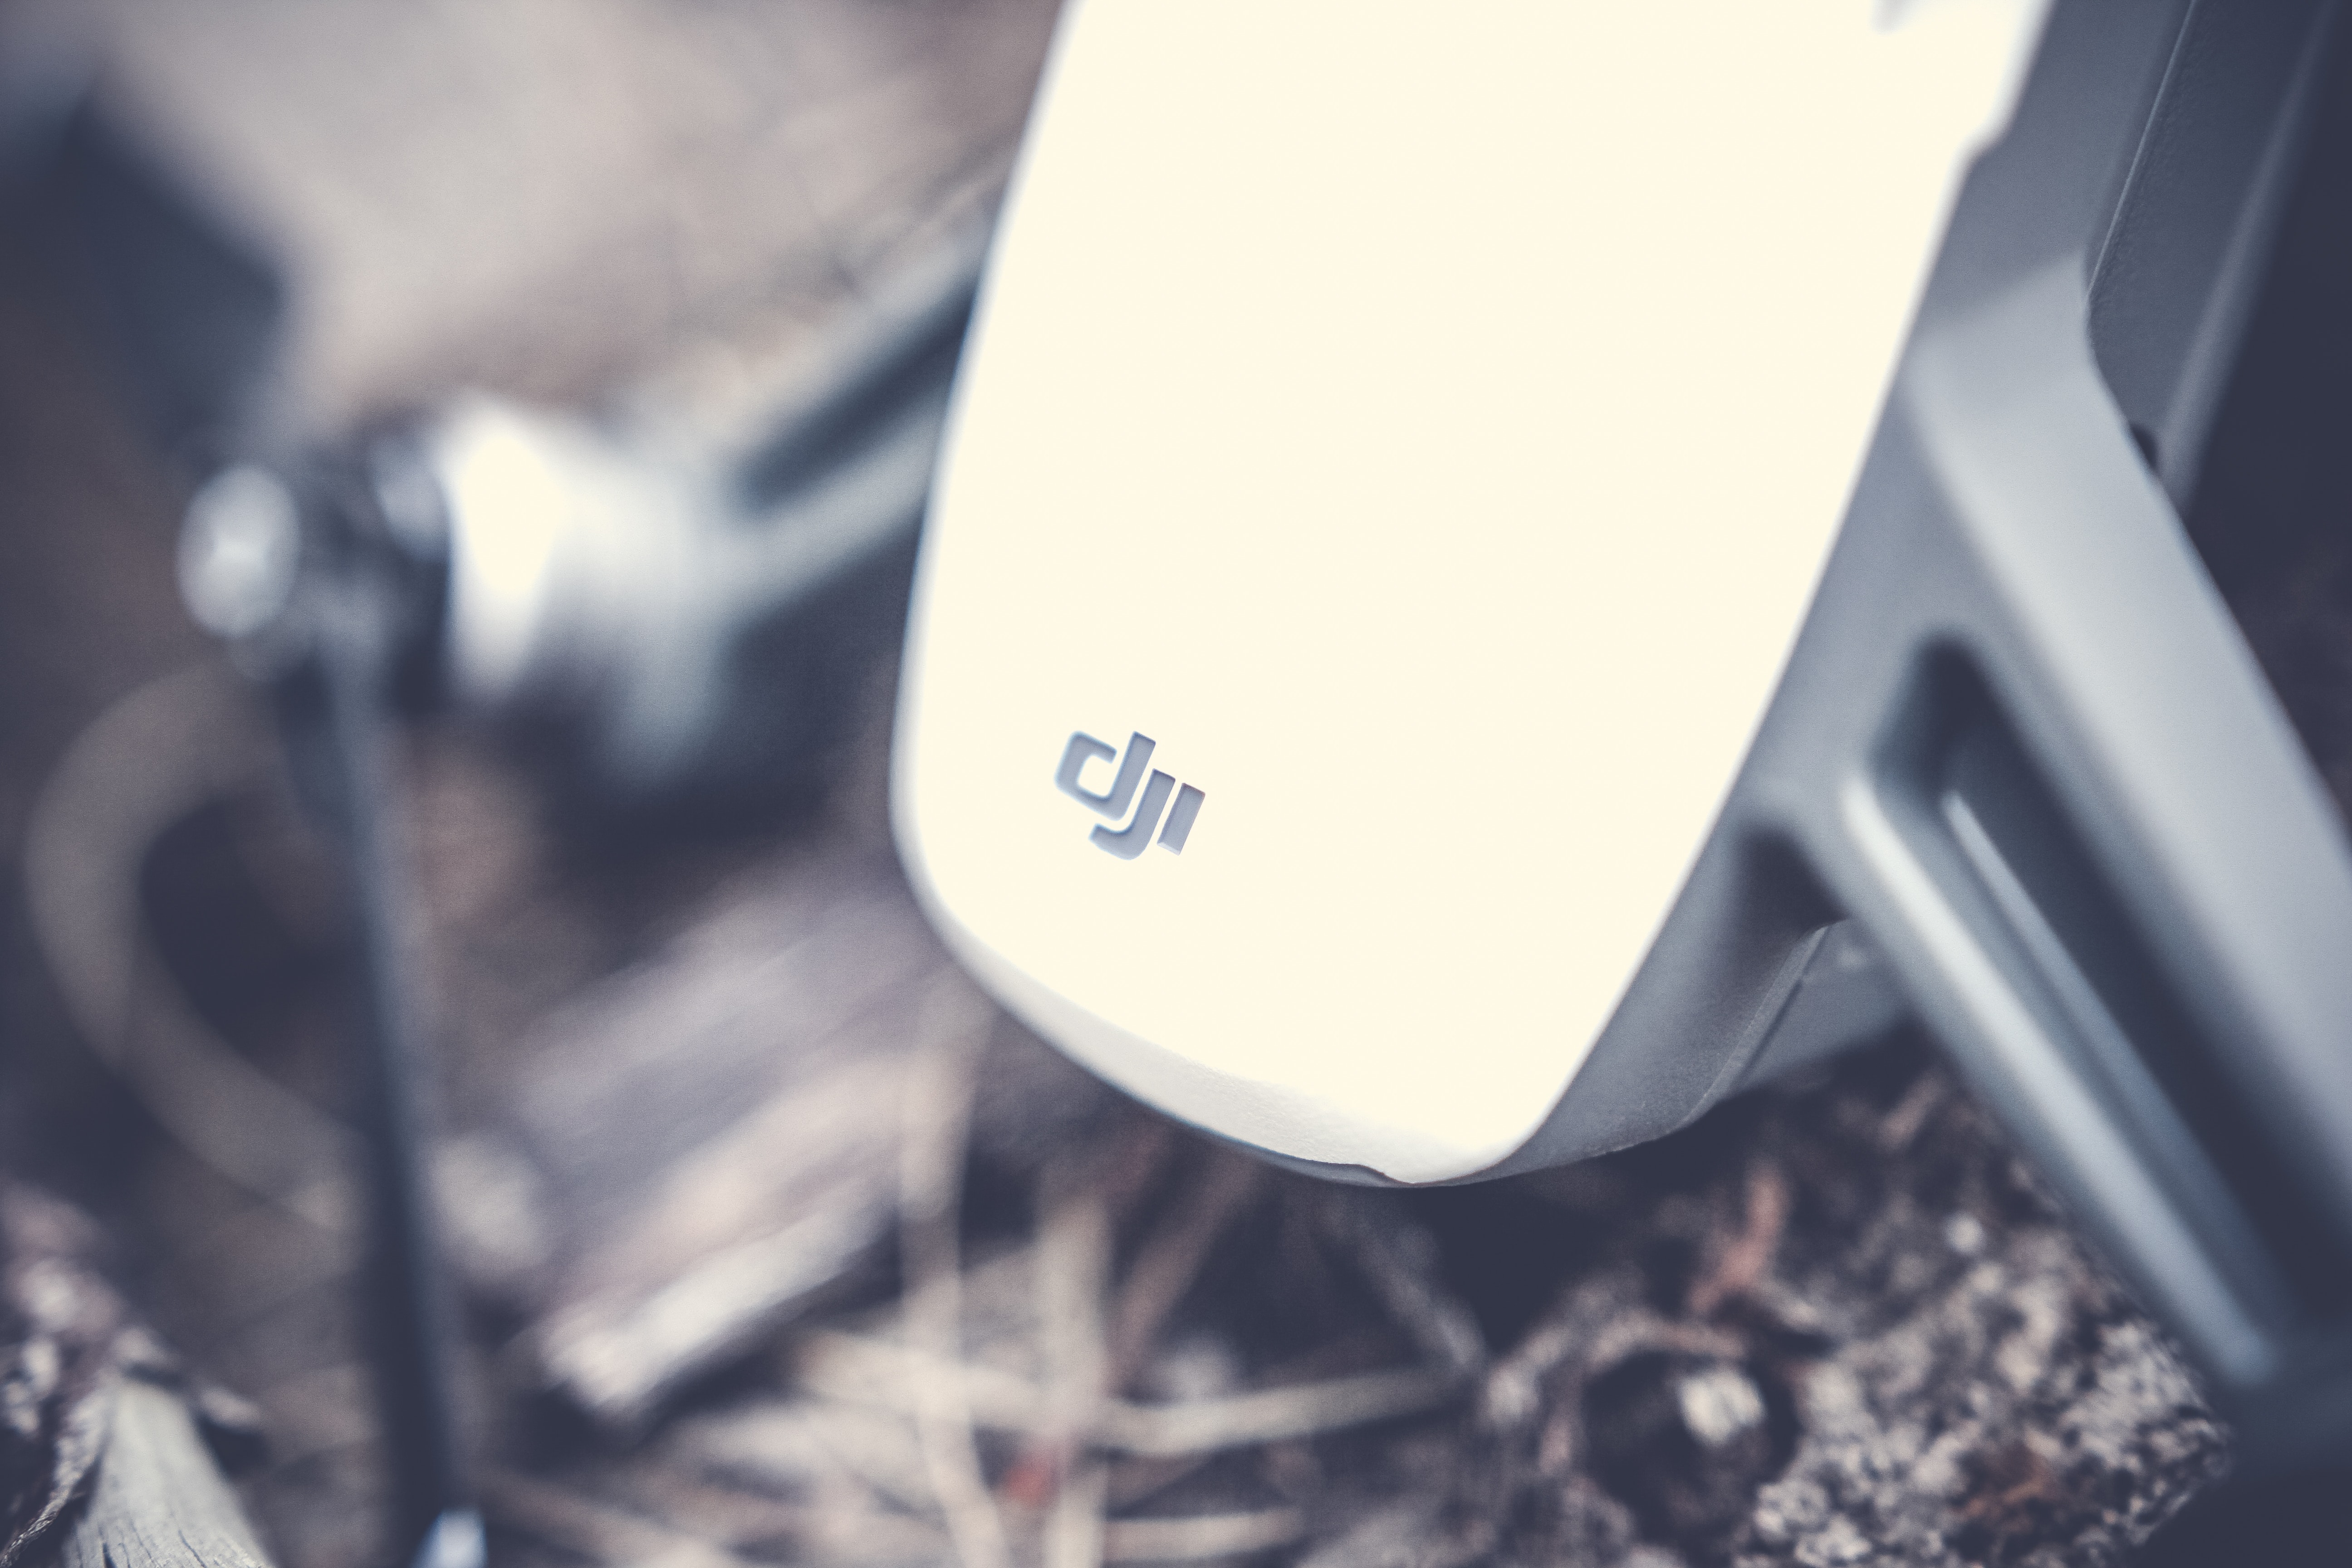
sports equipment